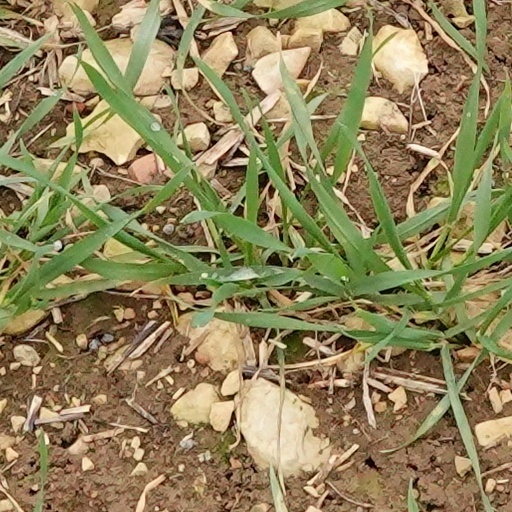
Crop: wheat